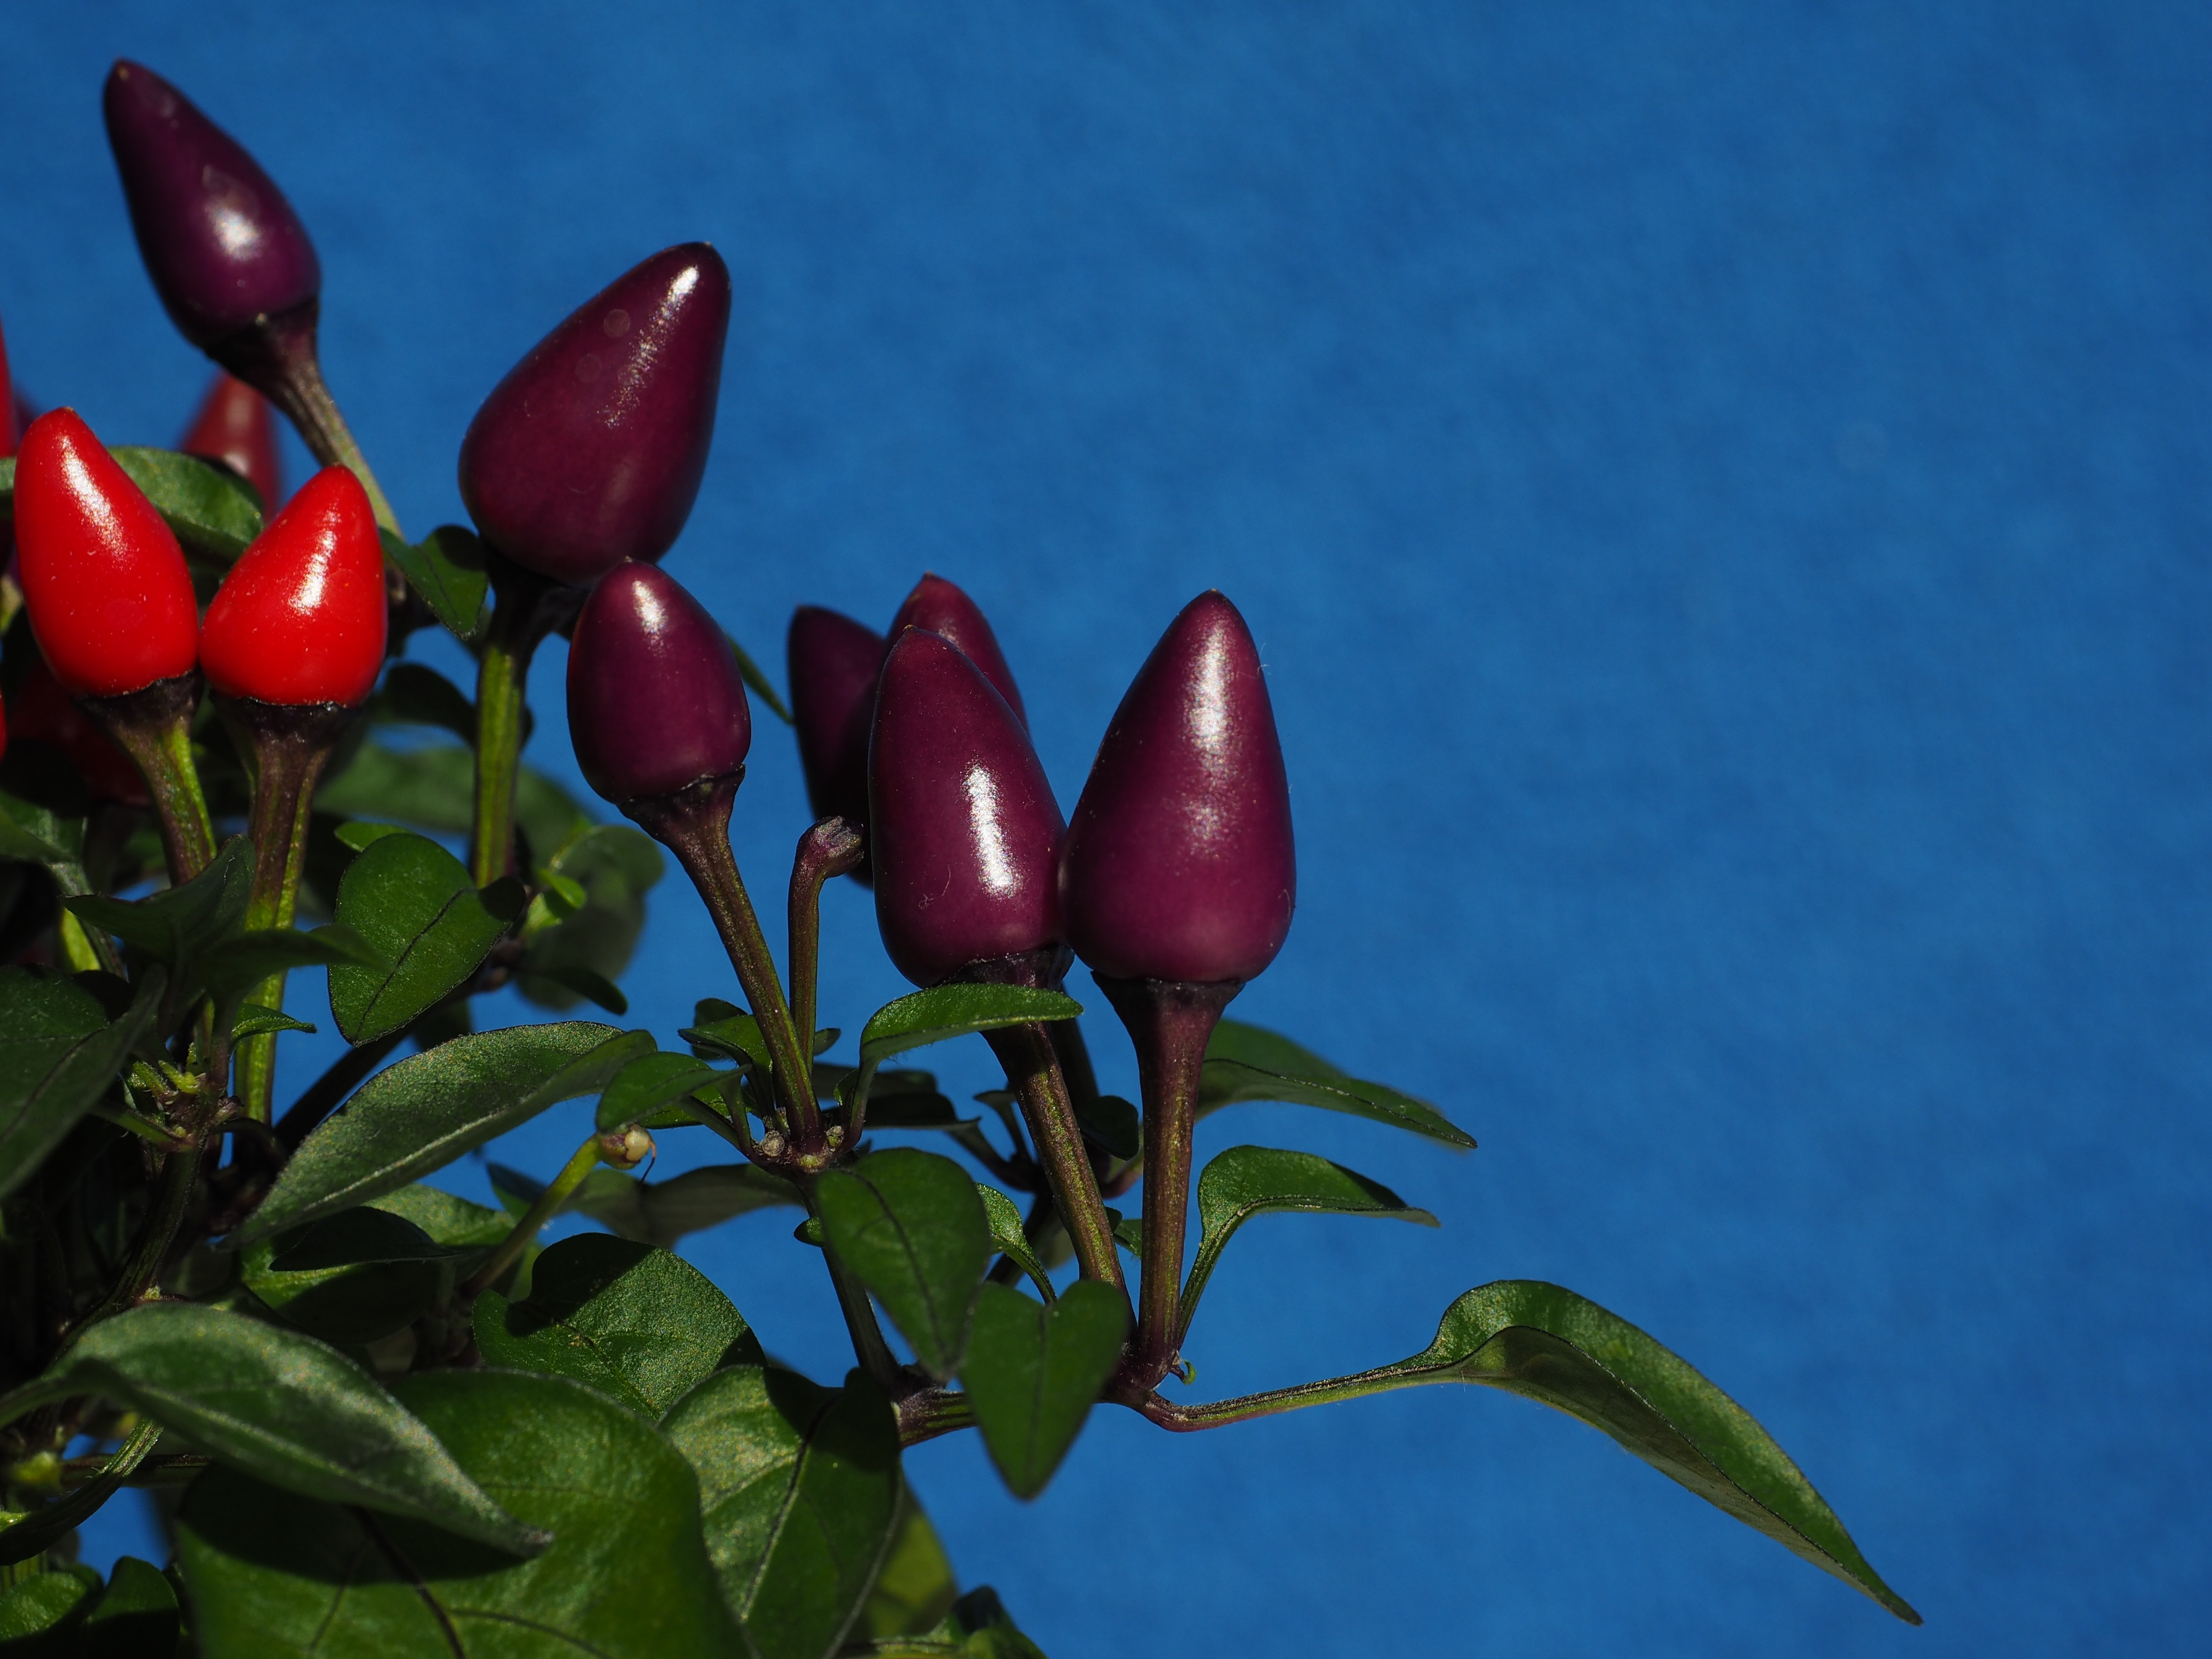
plant, leaf, flower, petal, green, pepper, chili, red, produce, botany, blue, flora, pepperoni, violet, fruits, solanaceae, paprika, capsicum, macro photography, flowering plant, nachtschattengew chs, chili pepper, hot peppers, capsicum annuum, ornamental peppers, land plant, chili berry, capsicum salsa